Lulei station

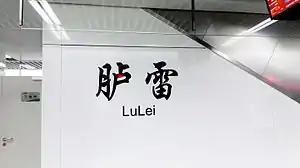

Lulei Station (Fuzhounese: ) is a metro station of Line 1 of the Fuzhou Metro. It is located Anqianer Road near Yongnan Road and Fuxia Road in Cangshan District, Fuzhou, Fujian, China. It started operation on May 18, 2016.